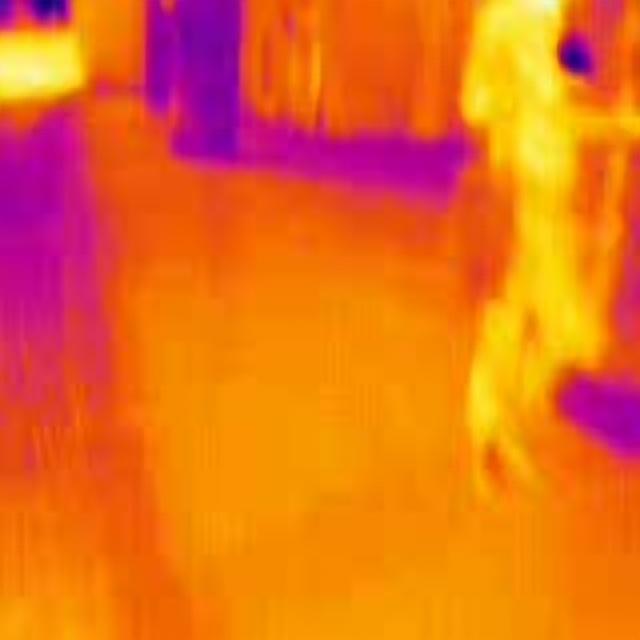
Detected objects:
label: person